Thyroid adenoma

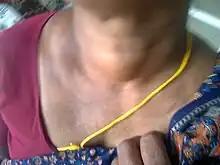
Thyroid adenoma

A thyroid adenoma is a benign tumor of the thyroid gland, that may be inactive or active (functioning autonomously) as a toxic adenoma.